1895 All-Ireland Senior Football Championship final

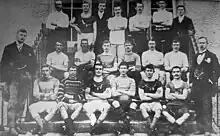
Tipperary, champions

The 1895 All-Ireland Senior Football Championship final was the eighth All-Ireland Final and the deciding match of the 1895 All-Ireland Senior Football Championship. It was played at the City and Suburban Grounds, Jones Road, Dublin between Tipperary and Meath on Sunday 15 March 1896.